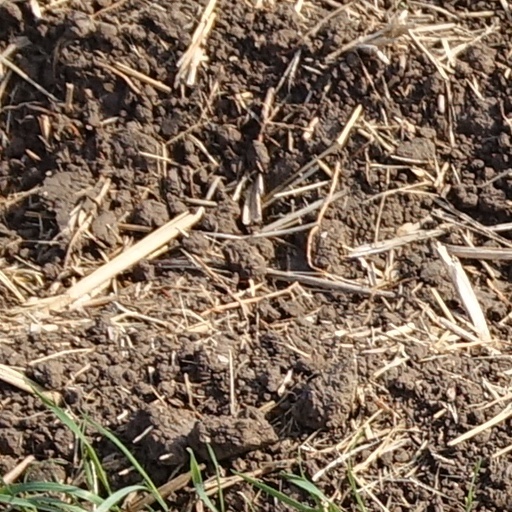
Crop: wheat